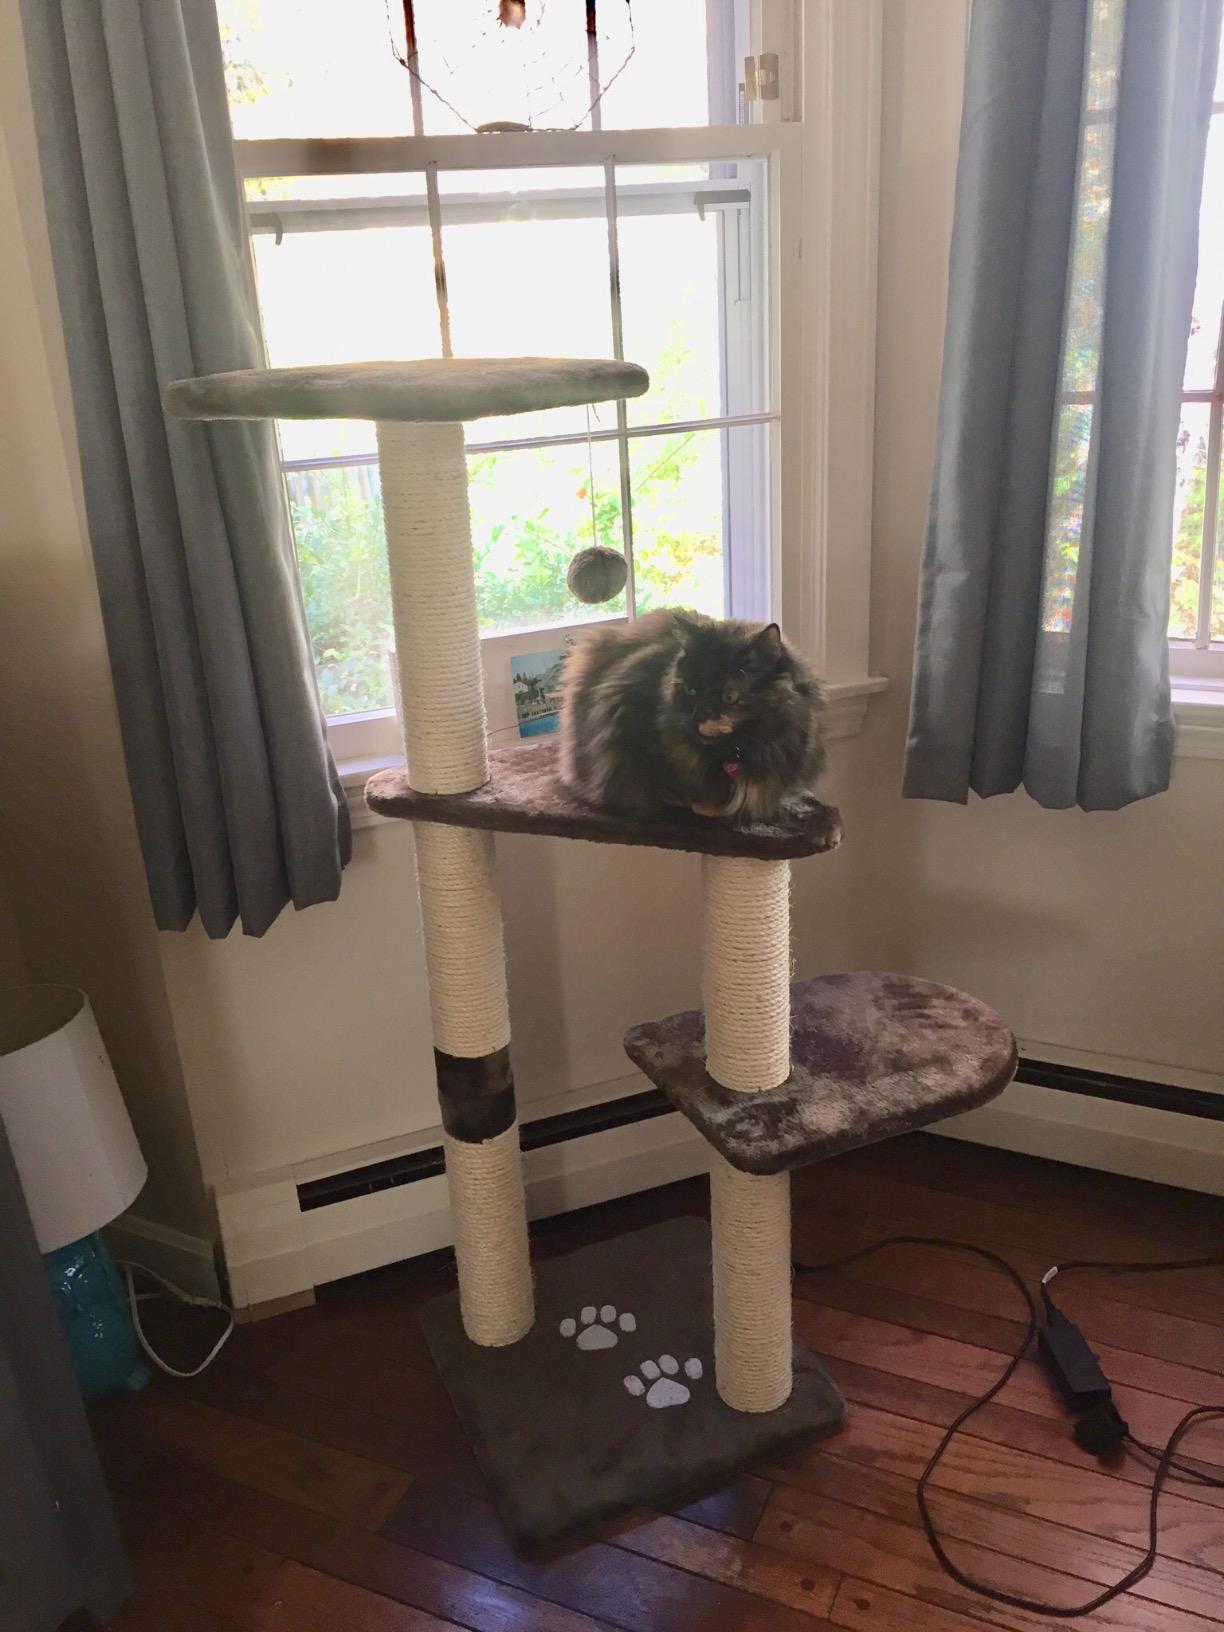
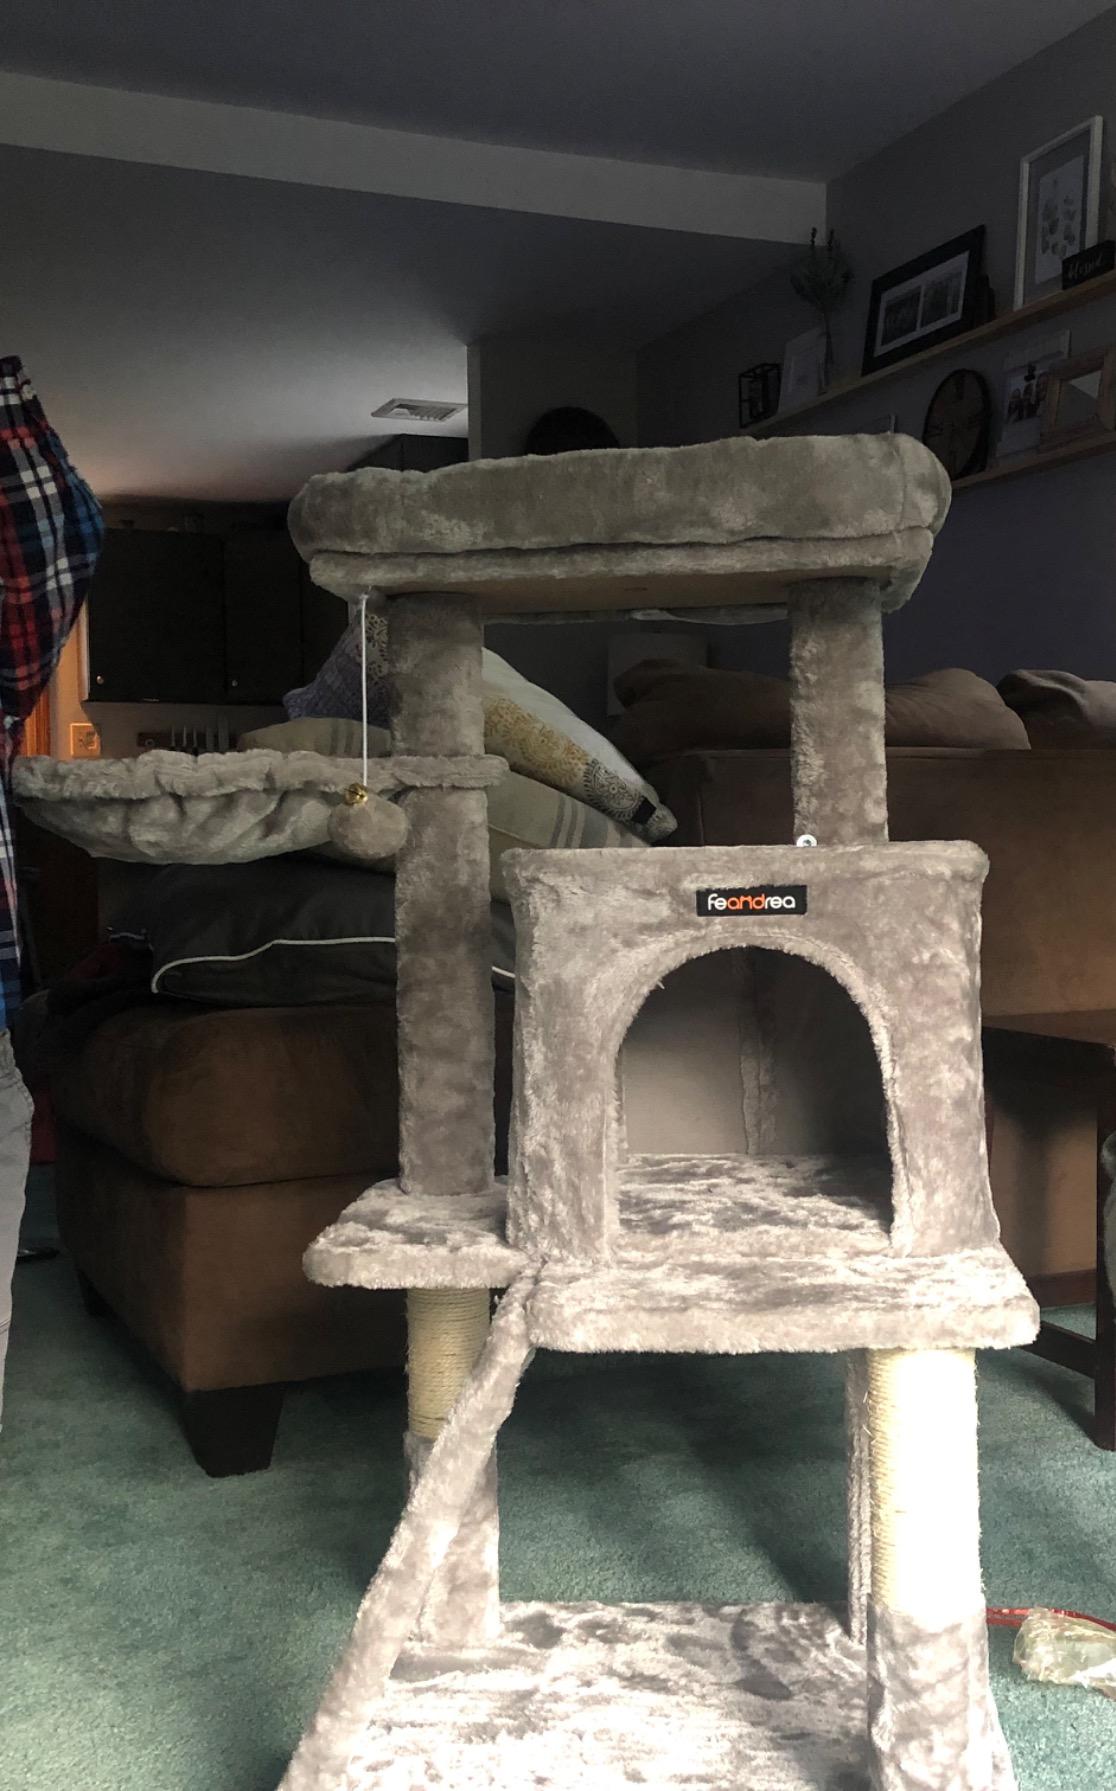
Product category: items_cat tree
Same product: no